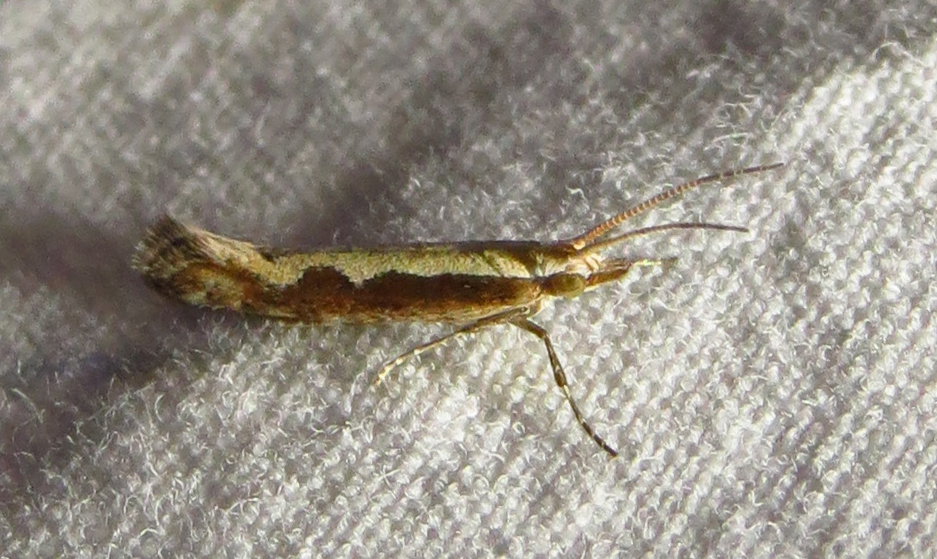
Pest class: diamondback_moth